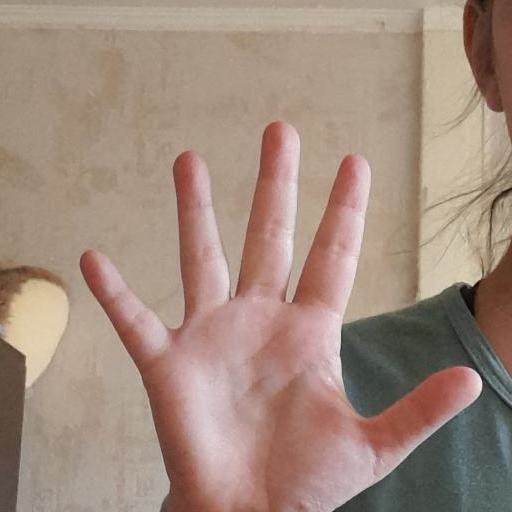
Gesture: palm